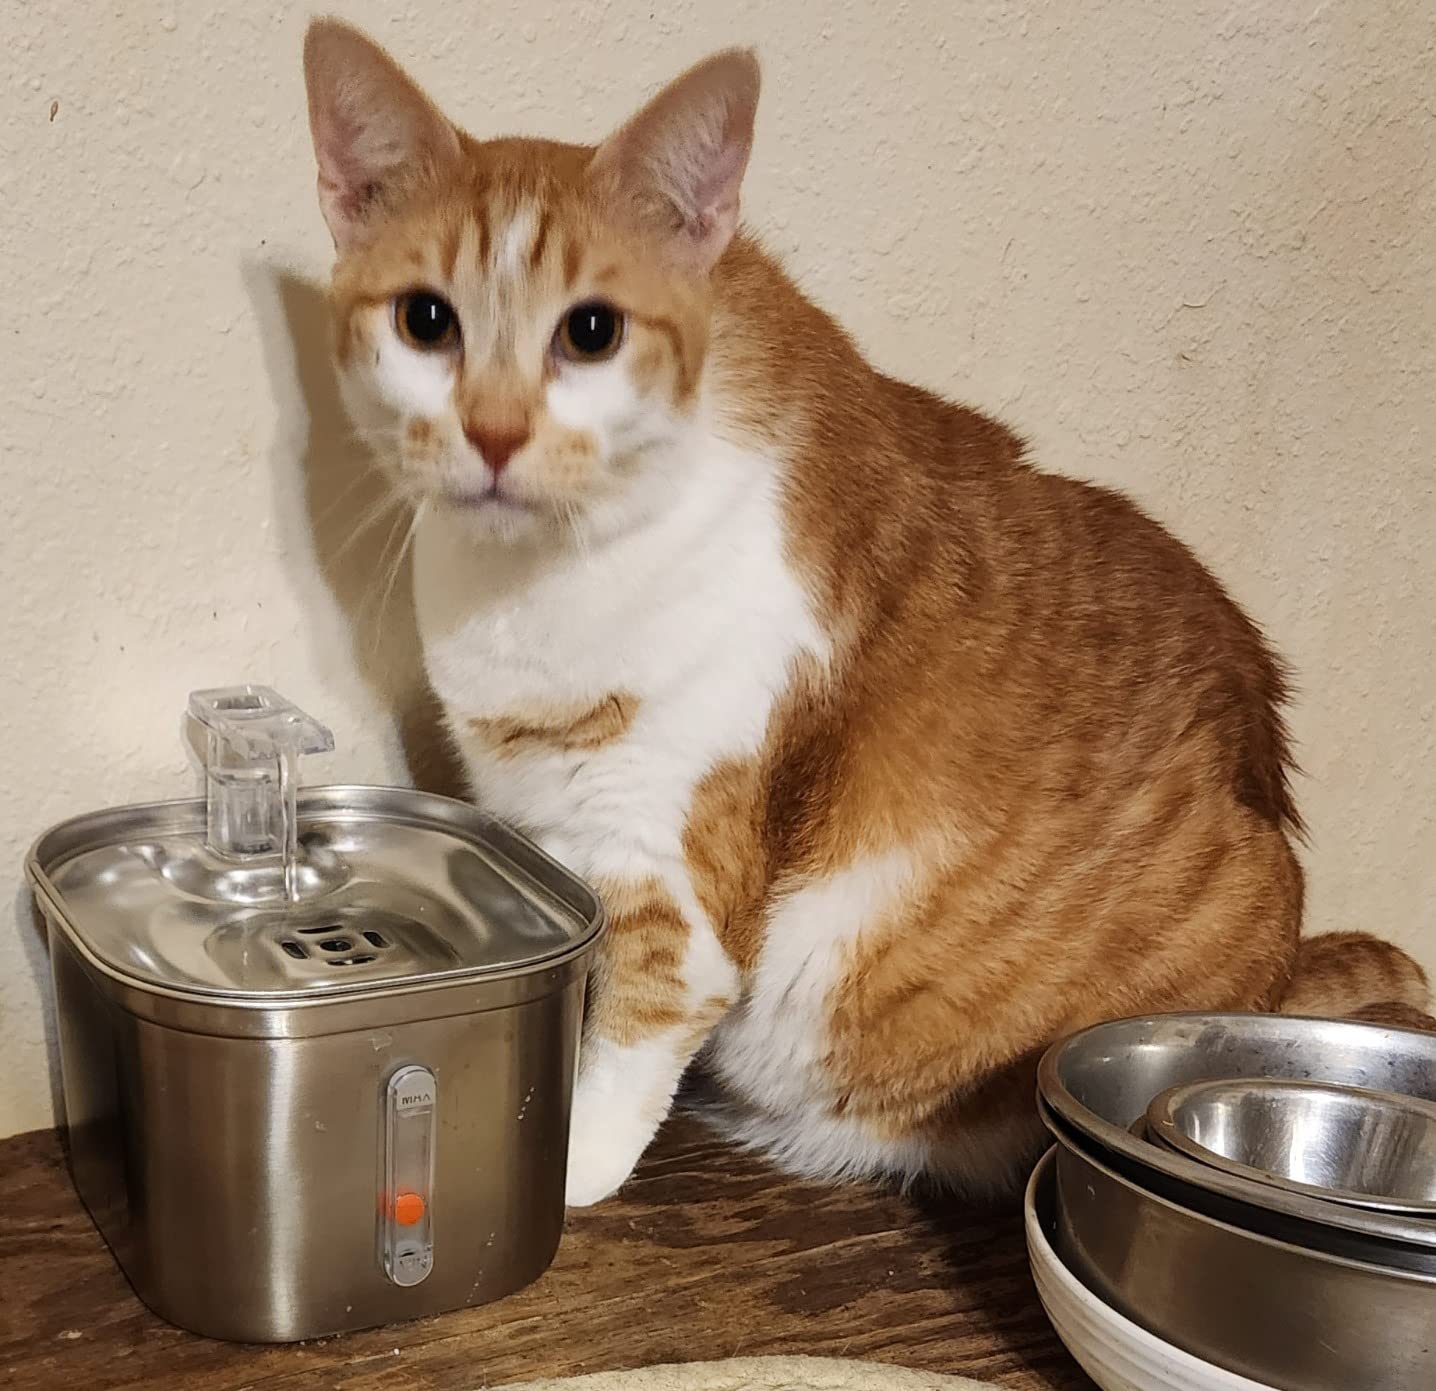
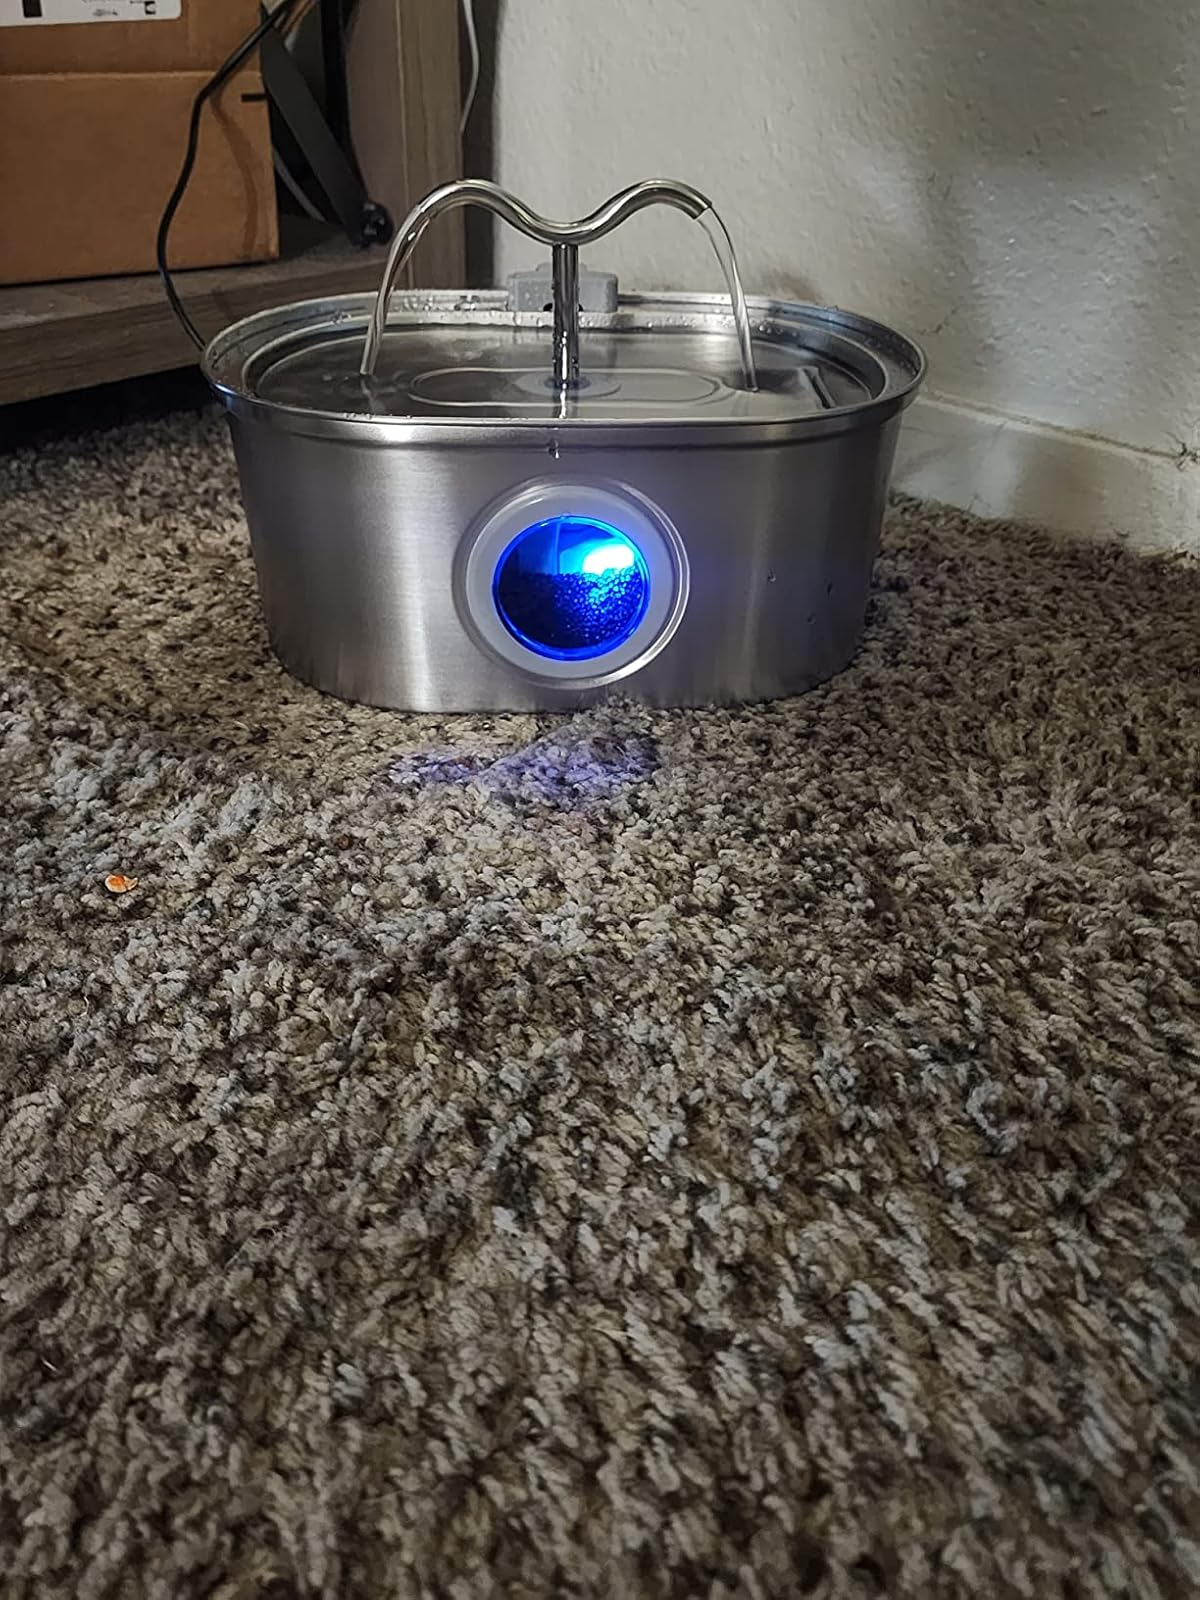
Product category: items_bowl
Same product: no